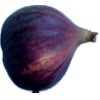
Label: Fig 1